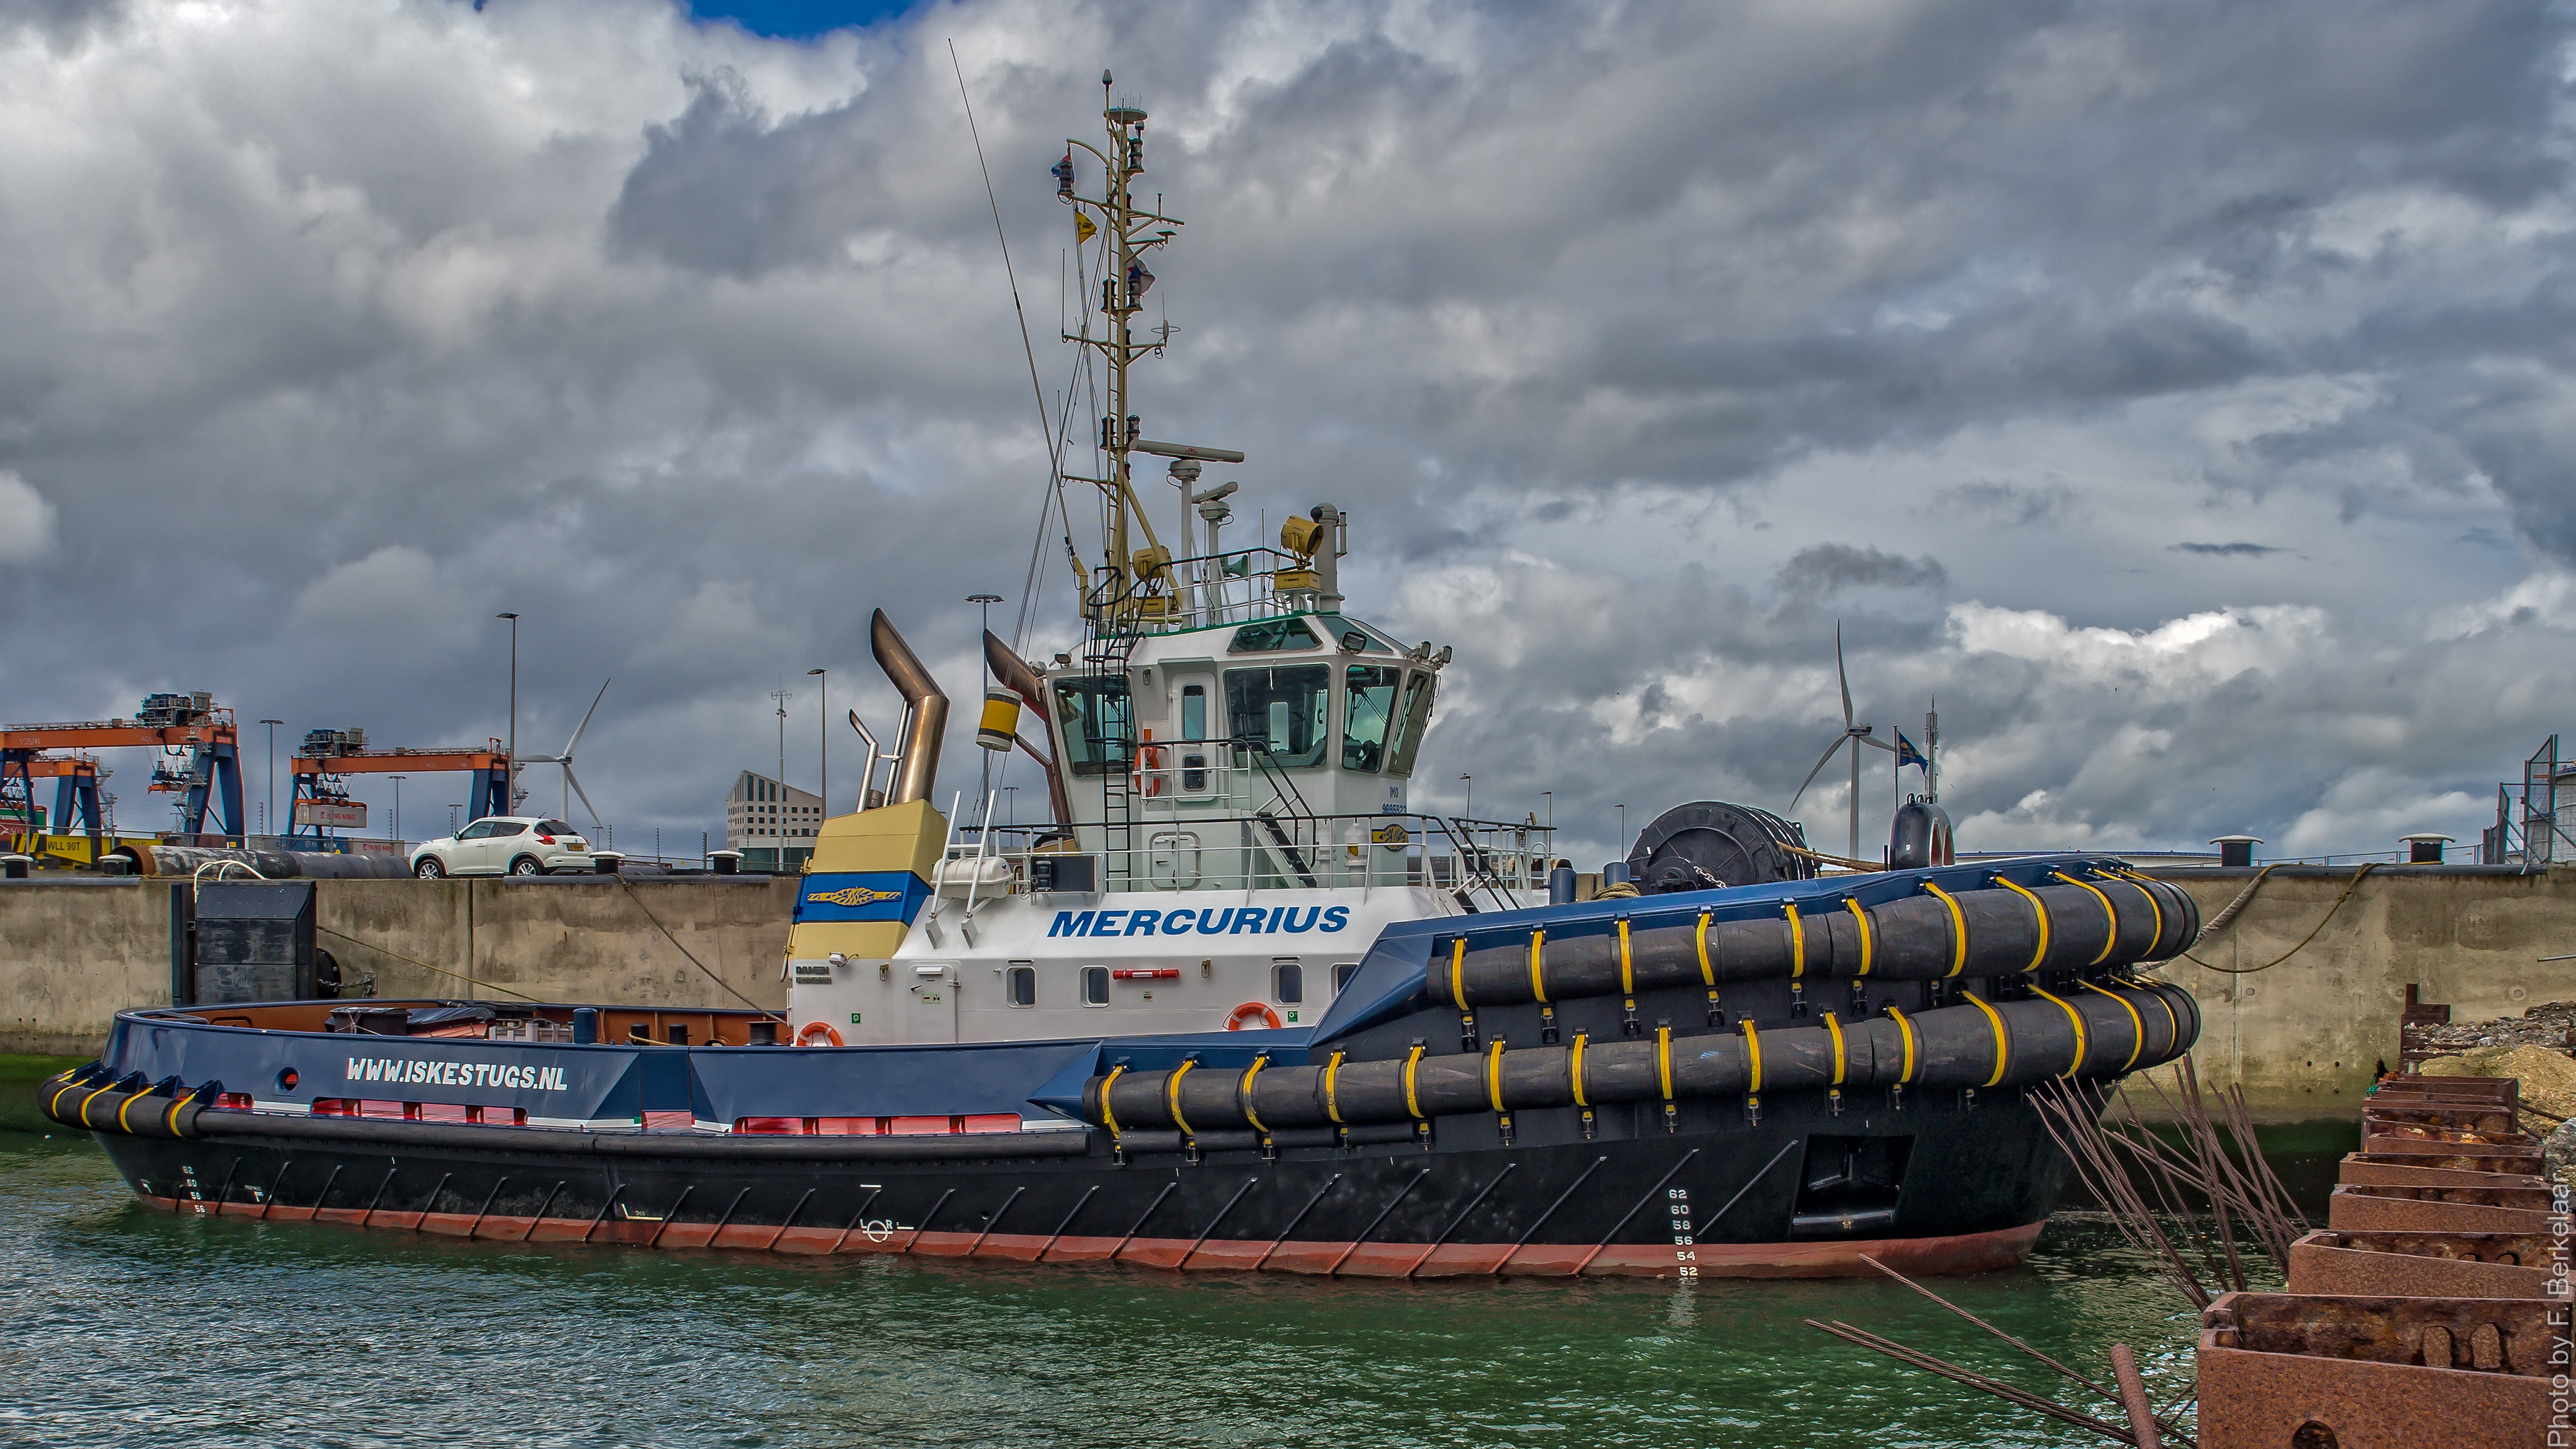
sea, boat, ship, transport, vehicle, harbor, waterway, nederland, rotterdam, zuidholland, ships, channel, vessels, tugboat, watercraft, tug, maasvlakte, schiffe, schepen, schip, sleepboot, nl, maasvlakterotterdam, portofrotterdam, navires, vaartuig, iskestugs, mercurius, iskestowageandsalvage, iskes, harbourtowage, fishing vessel, freight transport